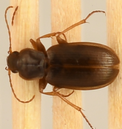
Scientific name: Calathus advena
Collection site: Rocky Mountains NEON (RMNP), plot RMNP_014